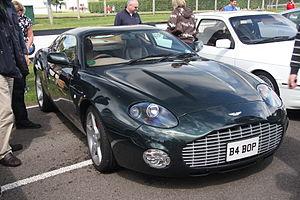
Aston martin Zagato est le nom de différents modèles d'automobiles Aston Martin carrossées par Zagato. La première collaboration entre Aston Martin et Zagato date de 1960, avec une déclinaison de l'Aston Martin DB4 GT. Six autres modèles ont suivi.
L’Aston Martin DB7 est une voiture de Grand Tourisme produite par le constructeur automobile britannique Aston Martin entre mars 1993 et janvier 2004. Elle est disponible en coupé ou en cabriolet. Le prototype est terminé en novembre 1992 et présenté au salon de Genève en mars 1993. Lancée en 1993, la DB7 a été l'épine dorsale de la compagnie. À cette époque, elle est le modèle Aston Martin le plus produit de tous les temps, dépassant la production combinée des classiques DB4, DB5 et des DB6. Depuis 1914, Aston Martin a construit un peu plus de 22 000 voitures dont plus de 7 000 DB7 ce qui prouve l’importance de ce modèle dans la croissance de la compagnie. Il ne fait guère de doute que sans la DB7, Aston Martin serait aujourd'hui en bien fâcheuse posture financière.